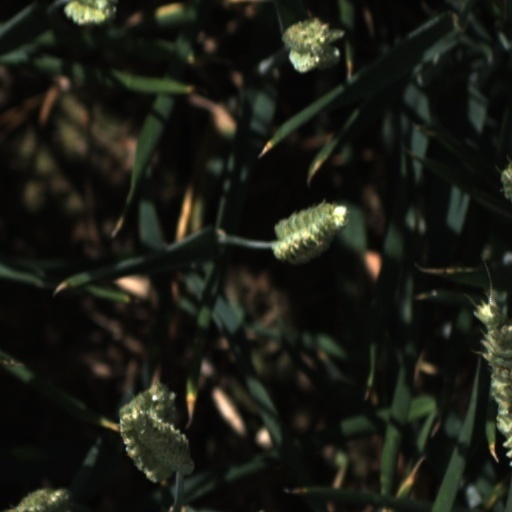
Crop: wheat